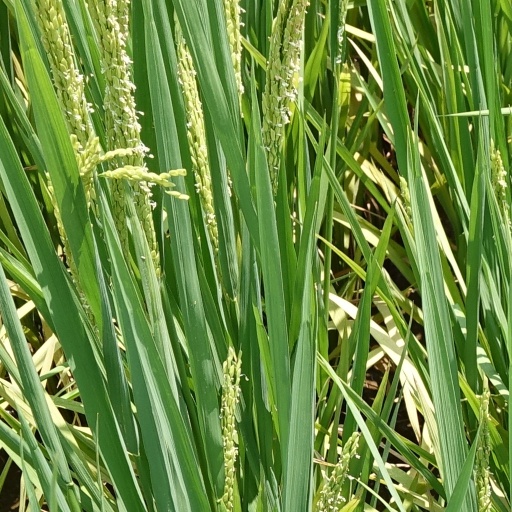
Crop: rice